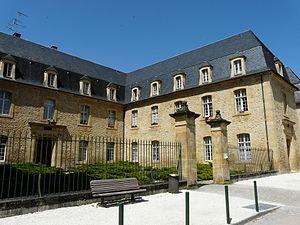
L'hôpital général de Sarlat, Sarlat-la-Canéda, Dordogne, France.